Mustafa Devati

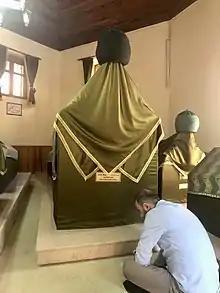
Tomb ("türbe") of Mustafa Devati in Üsküdar

Sheikh Mustafa Devati Efendi aka Devâtî Mustafa Efendi (d. 1070 AH/1660 AD), was a Jelveti sheikh of the 17th century Ottoman Empire. He was the son of Arslan Ağa. Since his youth he worked as a scribe ("divitçi" or "devâtî") and was hence given the name Devâtî.